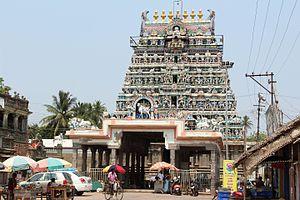
Cuddalore, est une cité industrielle de l'État du Tamil Nadu, dans le sud de l'Inde. Située sur la côte de Coromandel, au sud de Pondichéry, elle est le chef-lieu du district de Gondelour.